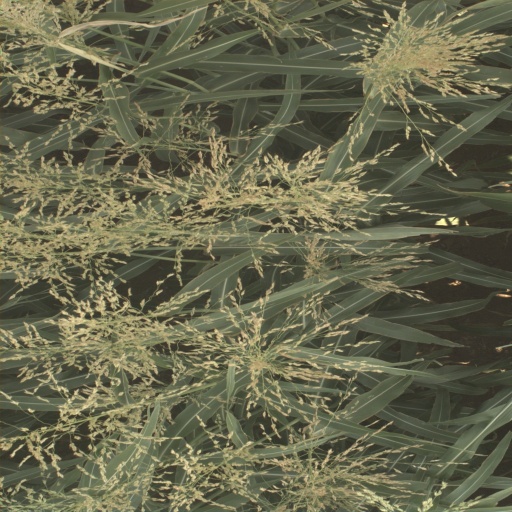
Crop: sorghum